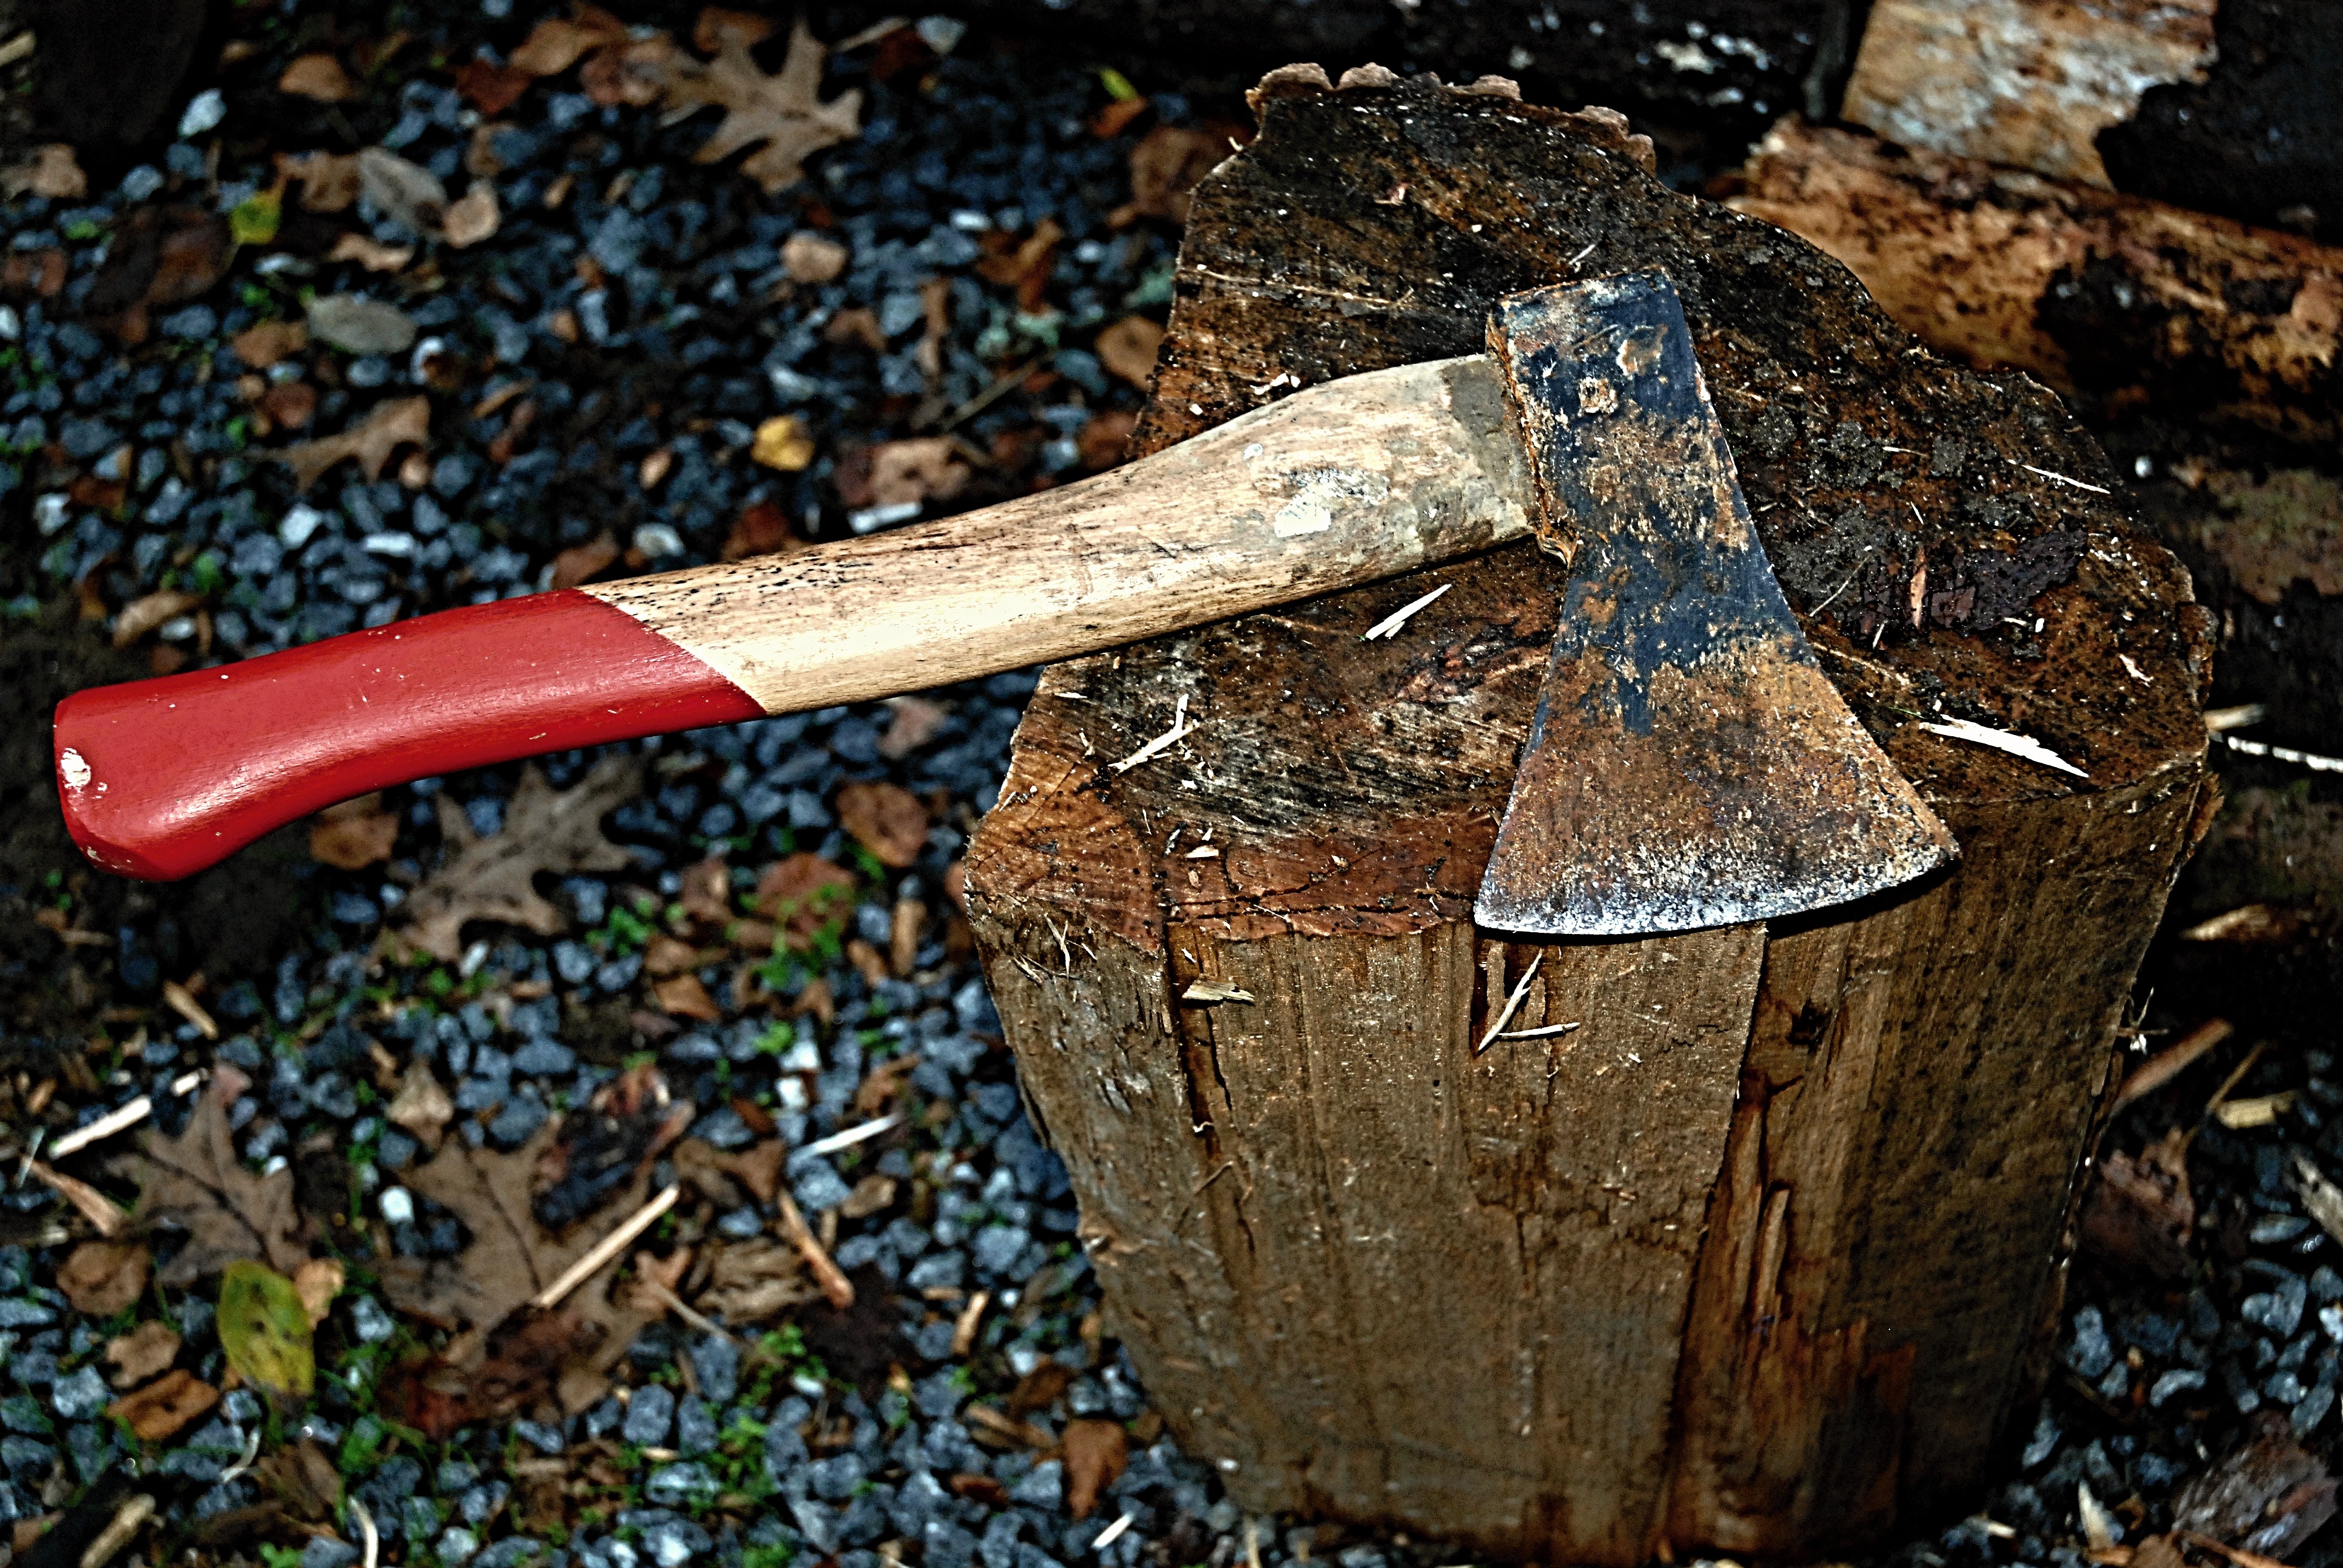
tree, branch, wood, tool, soil, hatchet, ax, block, gravel, chips